John Maulbetsch

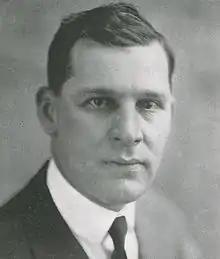
Maulbetsch pictured in "The Redskin 1923", Oklahoma A&M yearbook

John Frederick Maulbetsch (June 20, 1890 – September 14, 1950) was an All-American football halfback at Adrian College in 1911 and for the University of Michigan Wolverines from 1914 to 1916. He is also a member of the College Football Hall of Fame.